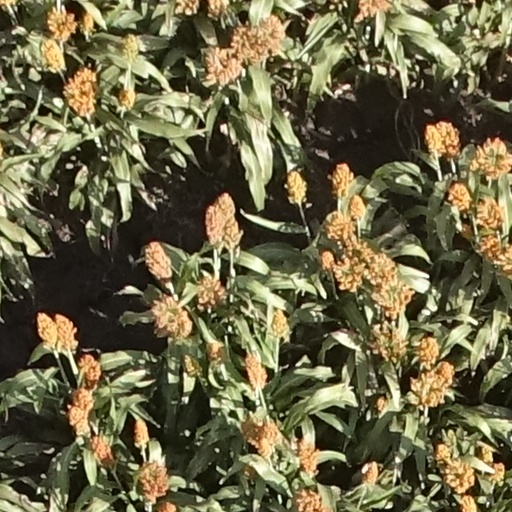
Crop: sorghum